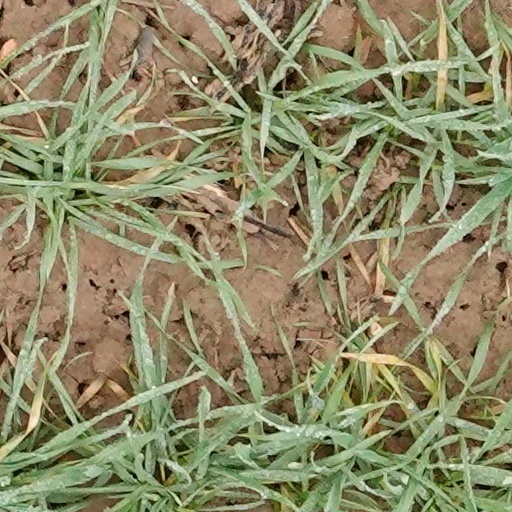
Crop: wheat